Lottigna

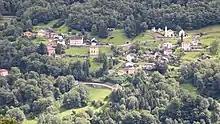
Lottigna

Lottigna is a village and former municipality in the canton of Ticino, Switzerland.